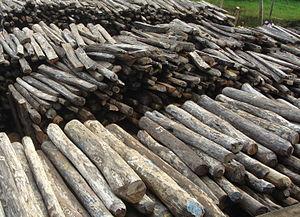
Les Sifakas ou Propithèques forment un genre de primates lémuriformes au sein de la famille des Indridés. Ce sont de grands lémuriens diurnes, au pelage dense variant du blanc pur au noir profond en fonction des espèces, et dotés d'une queue plus longue que leur corps. Comme tous les lémuriens, ils sont endémiques de l'île de Madagascar.